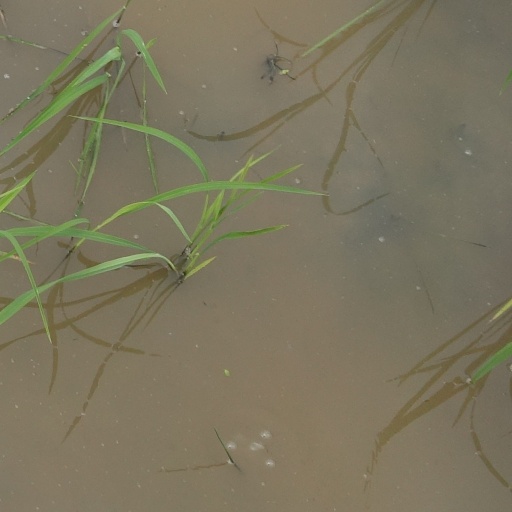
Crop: rice